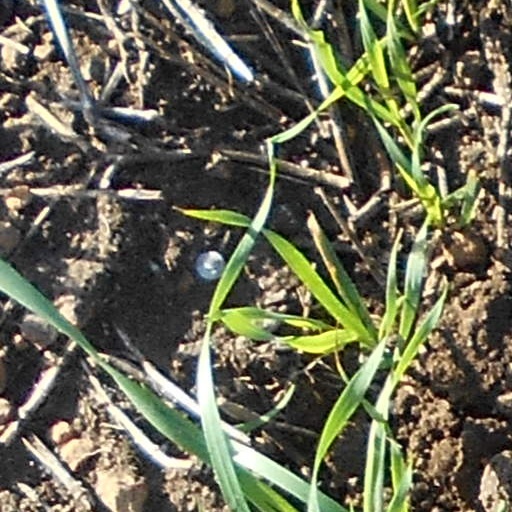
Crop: wheat